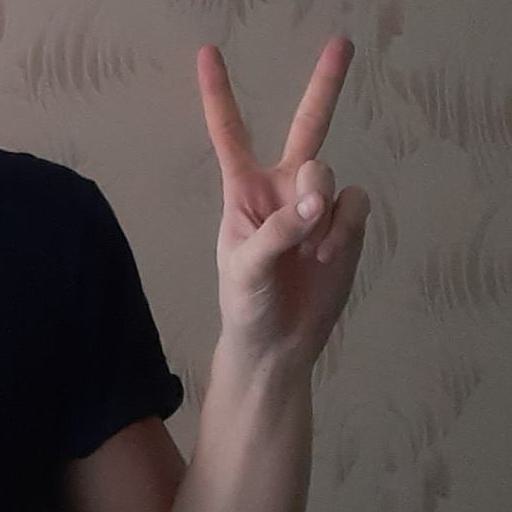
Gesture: peace